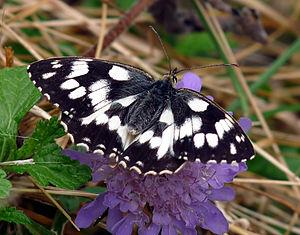
La colonisation assistée, ou migration assistée, est une stratégie utilisée en biologie de la conservation qui consiste en l’introduction intentionnelle d’espèces animales et végétales dans un milieu se trouvant en dehors de leurs aires de répartition originelles.